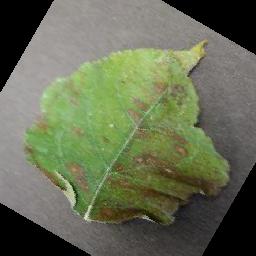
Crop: apple
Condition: cedar_rust